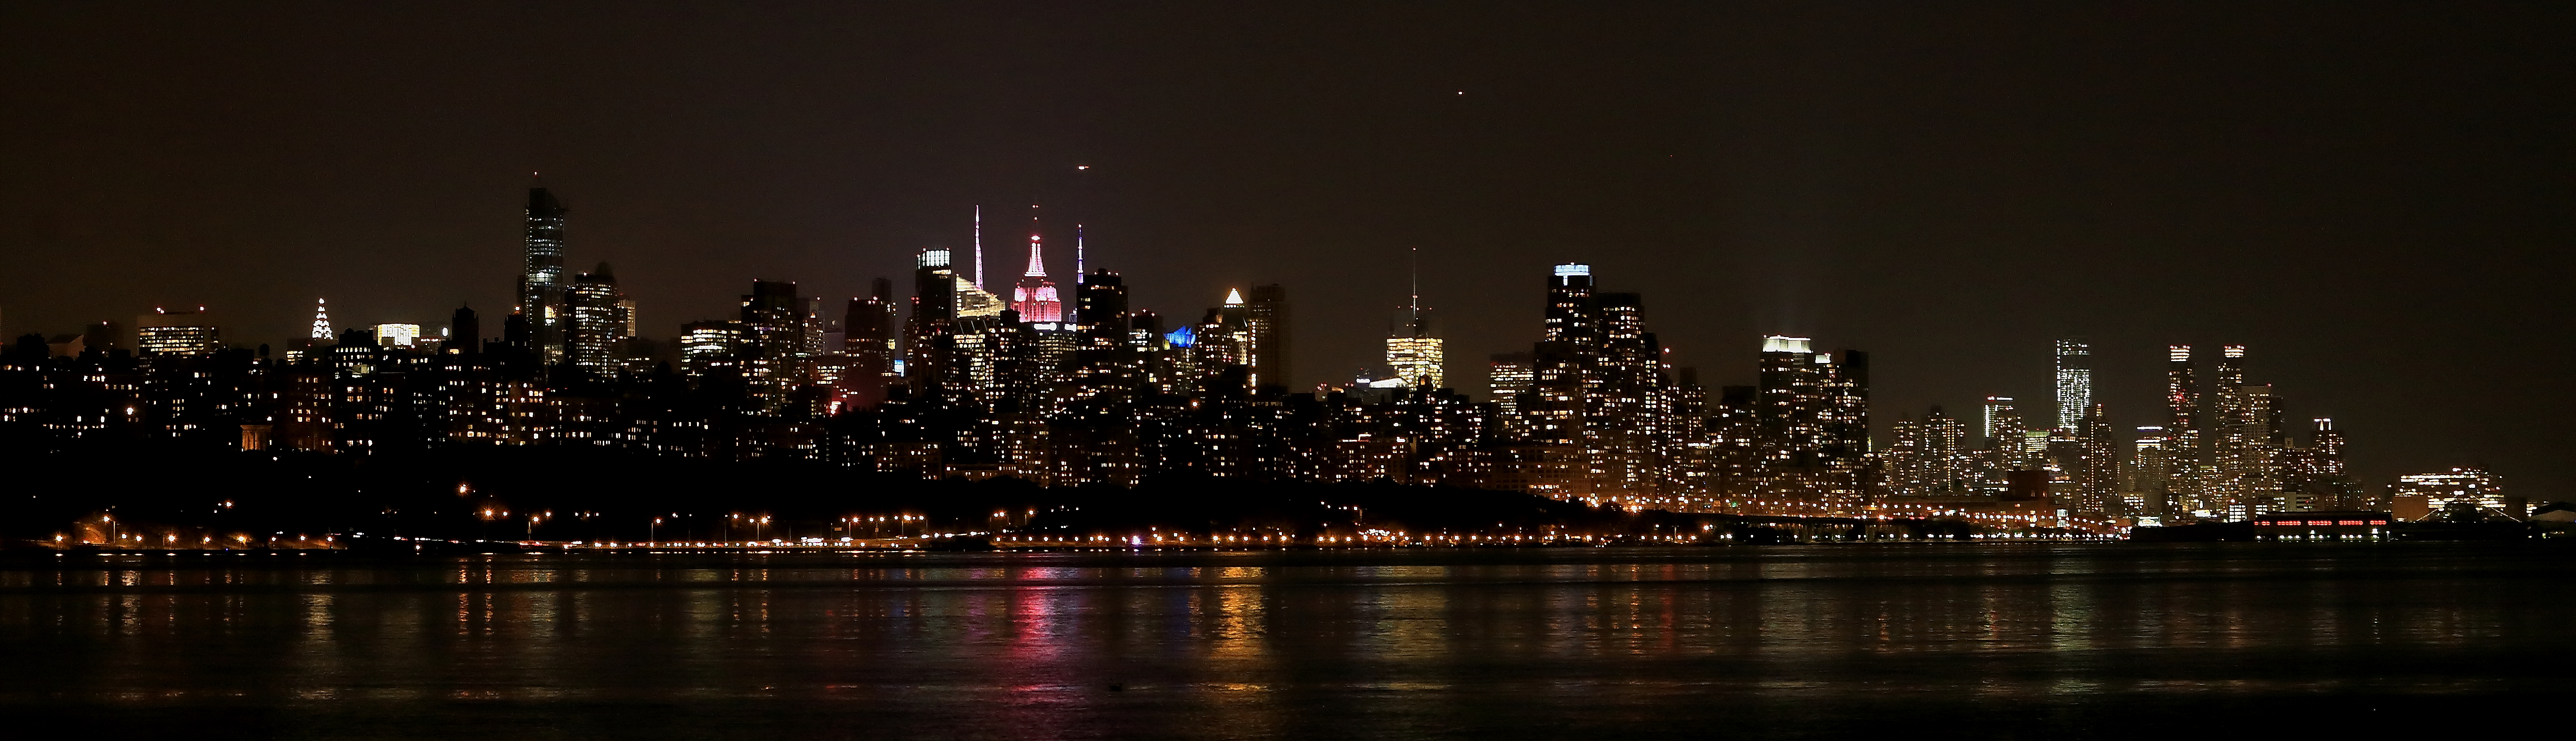
skyline, night, city, skyscraper, cityscape, fireworks, newyorkcity, metropolis, geographical feature, human settlement